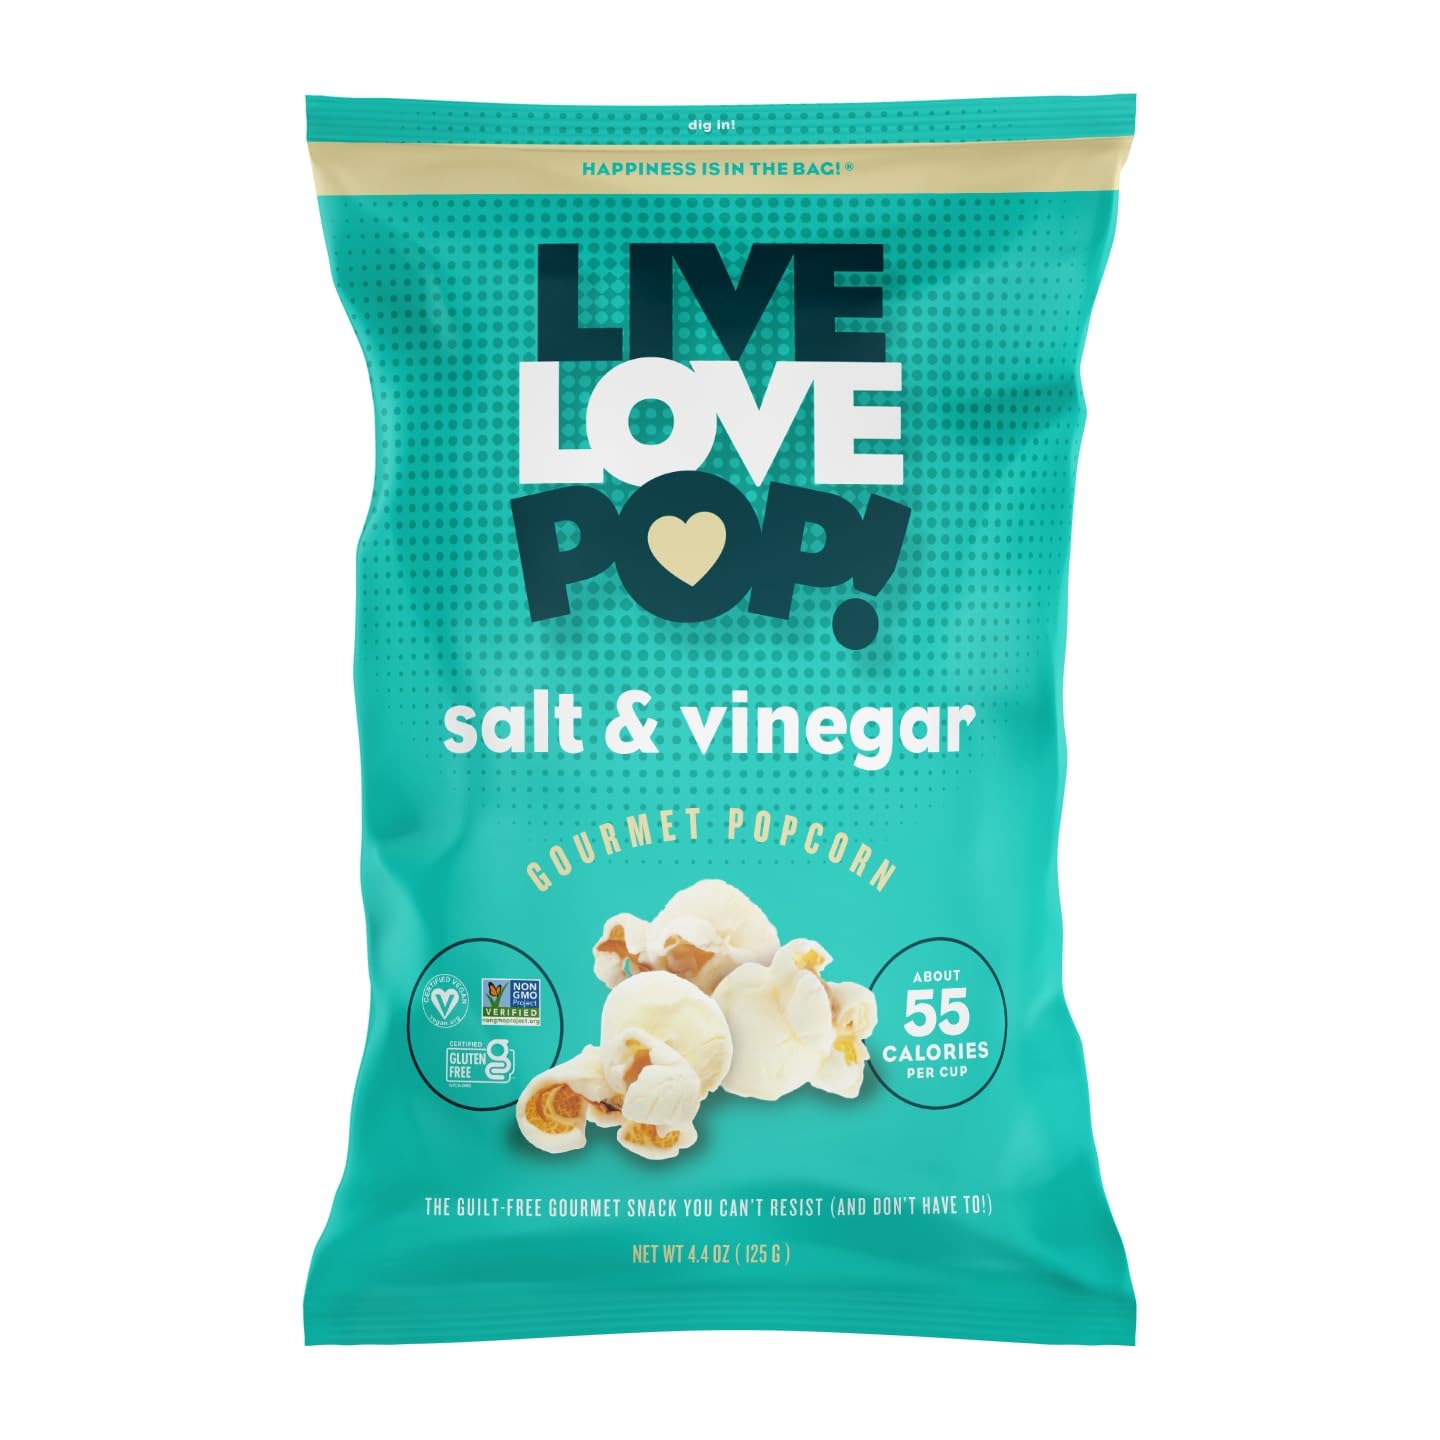
Item Name: Live Love Pop Salt and Vinegar 4.4 oz (12 Pack)
Bullet Point 1: No Artificial Preservatives
Bullet Point 2: GMO Free
Bullet Point 3: Gluten Free
Bullet Point 4: Vegan
Bullet Point 5: Low Calories
Product Description: Enjoy the bold and satisfying crunch of Live Love Pop's Salt & Vinegar Popcorn, where each kernel is oil-popped to perfection for a deliciously crisp texture. Our popcorn delivers the perfect harmony of tangy vinegar and sea salt, making it an irresistible snack for any occasion. Crafted with care, this non-GMO, vegan treat contains no artificial preservatives and is completely gluten-free. Savor a snack that packs a punch of flavor without compromising on quality.
Value: 52.8
Unit: Ounce

Price: 39.14